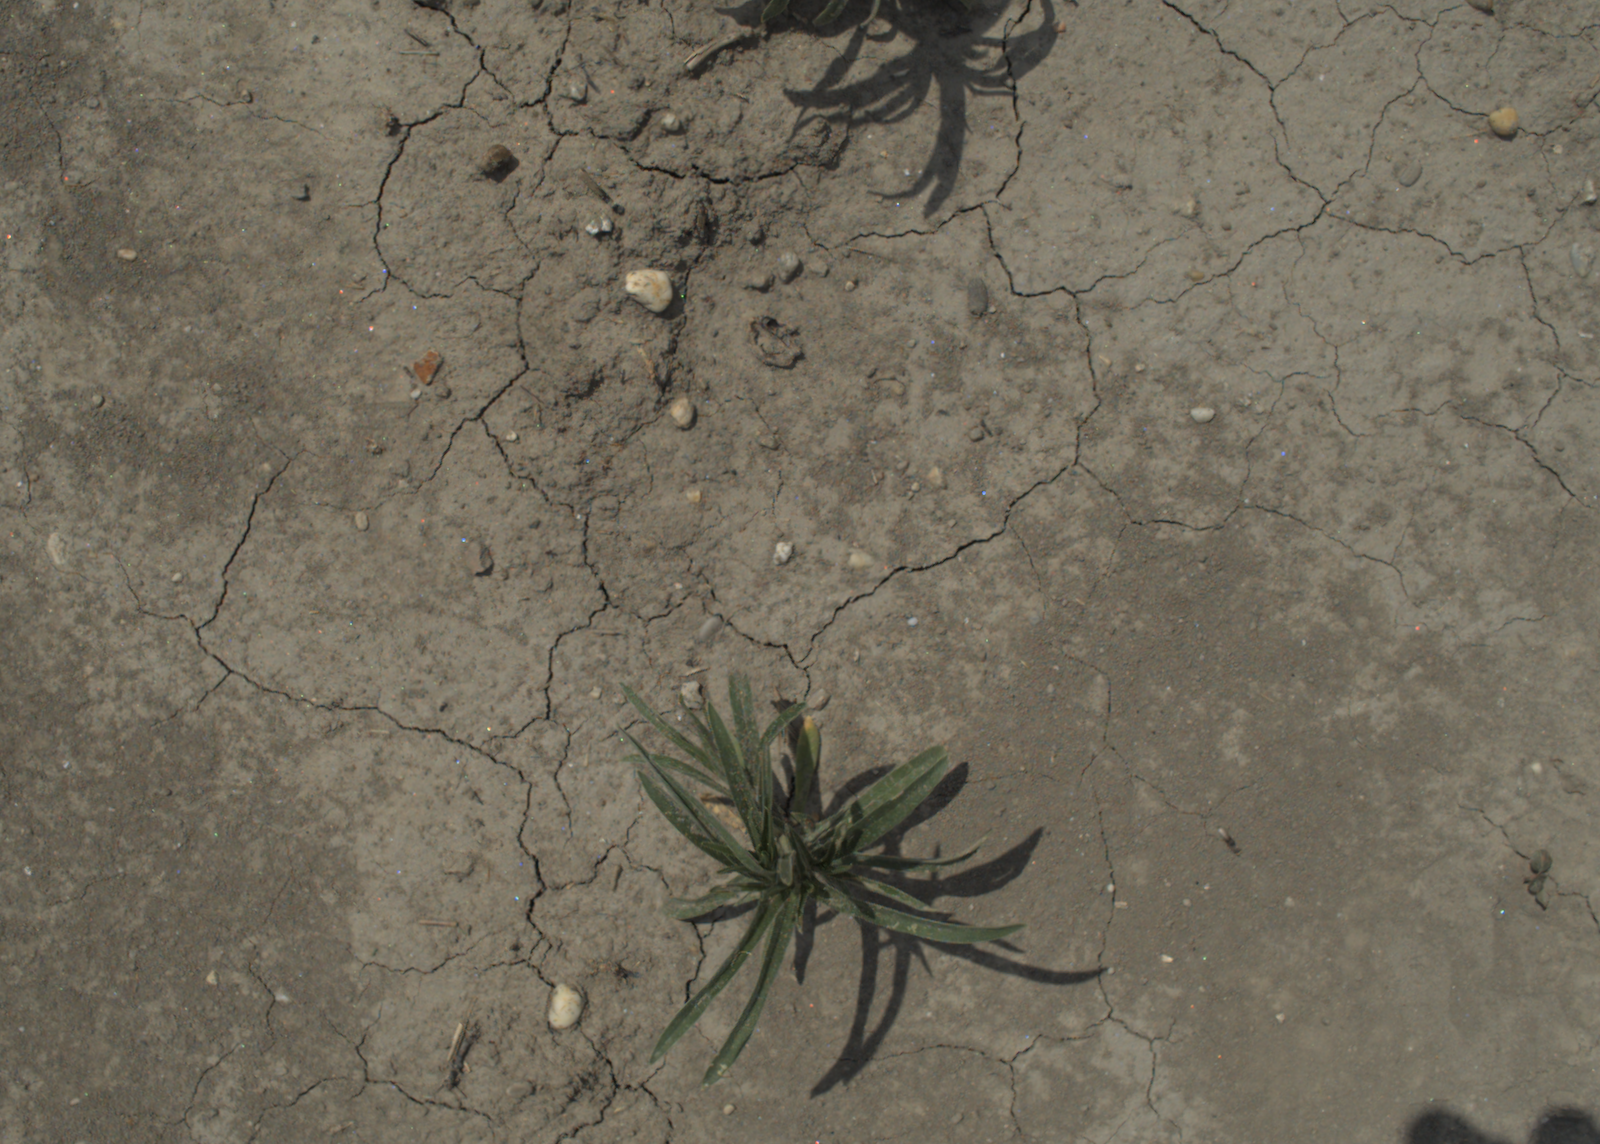
Capture date: 21.07.2021 12:32:28
Weather: mixed
Wind: medium
Seeding date: 08.06.2021
Plant canopy height (mm): 962